Cape Verde

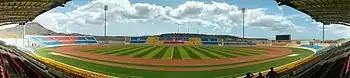
Estádio Nacional de Cabo Verde in Praia

Cape Verdean literature is one of the richest of Lusophone Africa. Famous poets include Paulino Vieira, Manuel de Novas, Sergio Frusoni, Eugénio Tavares, and B. Léza, and famous authors include Baltasar Lopes da Silva, António Aurélio Gonçalves, Manuel Lopes, Orlanda Amarílis, Henrique Teixeira de Sousa, Arménio Vieira, Kaoberdiano Dambará, Dr. Azágua, and Germano Almeida. The first novel written by a woman from Cape Verde was "A Louca de Serrano" by Dina Salústio; its translation, as "The Madwoman of Serrano," was the first translation of any Cape Verdean novel to English.